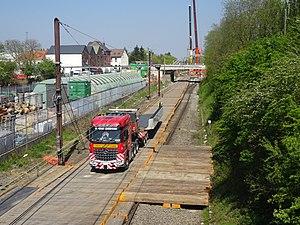
Le nouveau pont de Haren est acheminé par camion.
La gare de Haren est une gare ferroviaire belge de la ligne 26, de Schaerbeek à Hal située à Haren, ancienne commune fusionnée dès 1921 à la commune de Bruxelles, aujourd'hui section de la ville de Bruxelles dans la région de Bruxelles-Capitale. Ce quartier dispose également de la gare de Haren-Sud à moins de 200 m, créant ainsi un pôle d'interchange intéressant mais mal développé.
Un madrier est une pièce de charpenterie disposée horizontalement et destinée à assurer la solidité d'un ouvrage. Sa taille se situe entre la poutre et le tasseau.